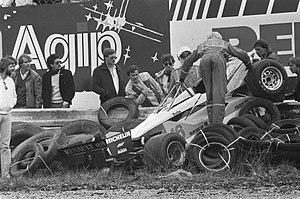
La Renault RE30 est une monoplace de Formule 1 conçue par Renault Sport pour le championnat du monde de Formule 1 1981. La RE30 succède à la Renault RE20B à partir du GP de Belgique 1981. Alain Prost et René Arnoux en étaient les pilotes.